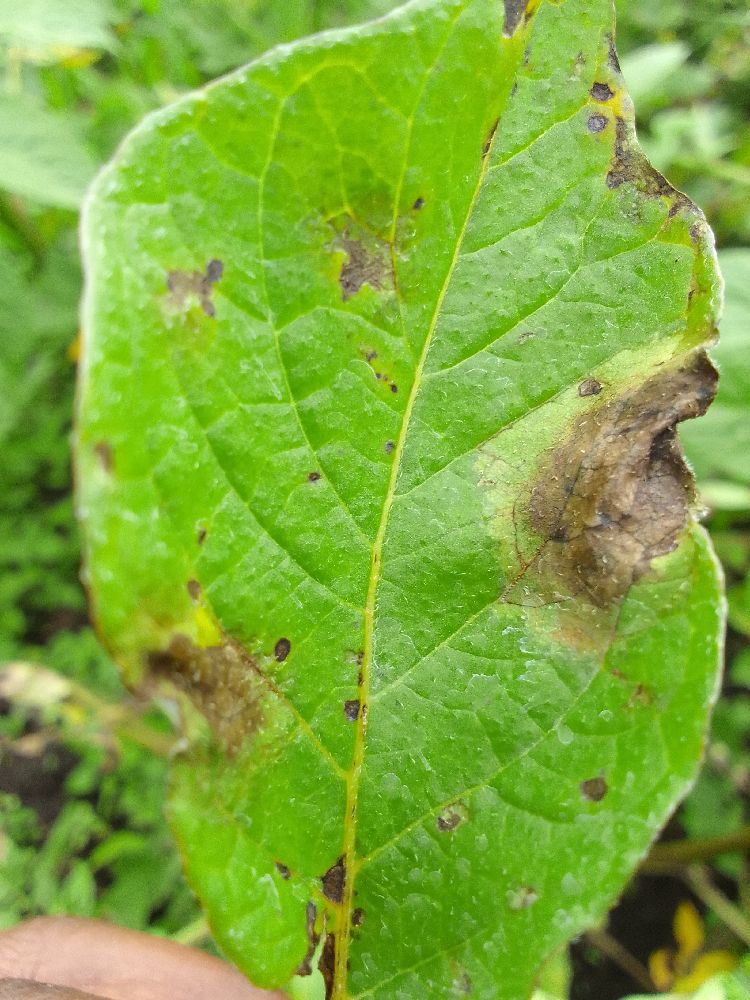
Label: Late blight